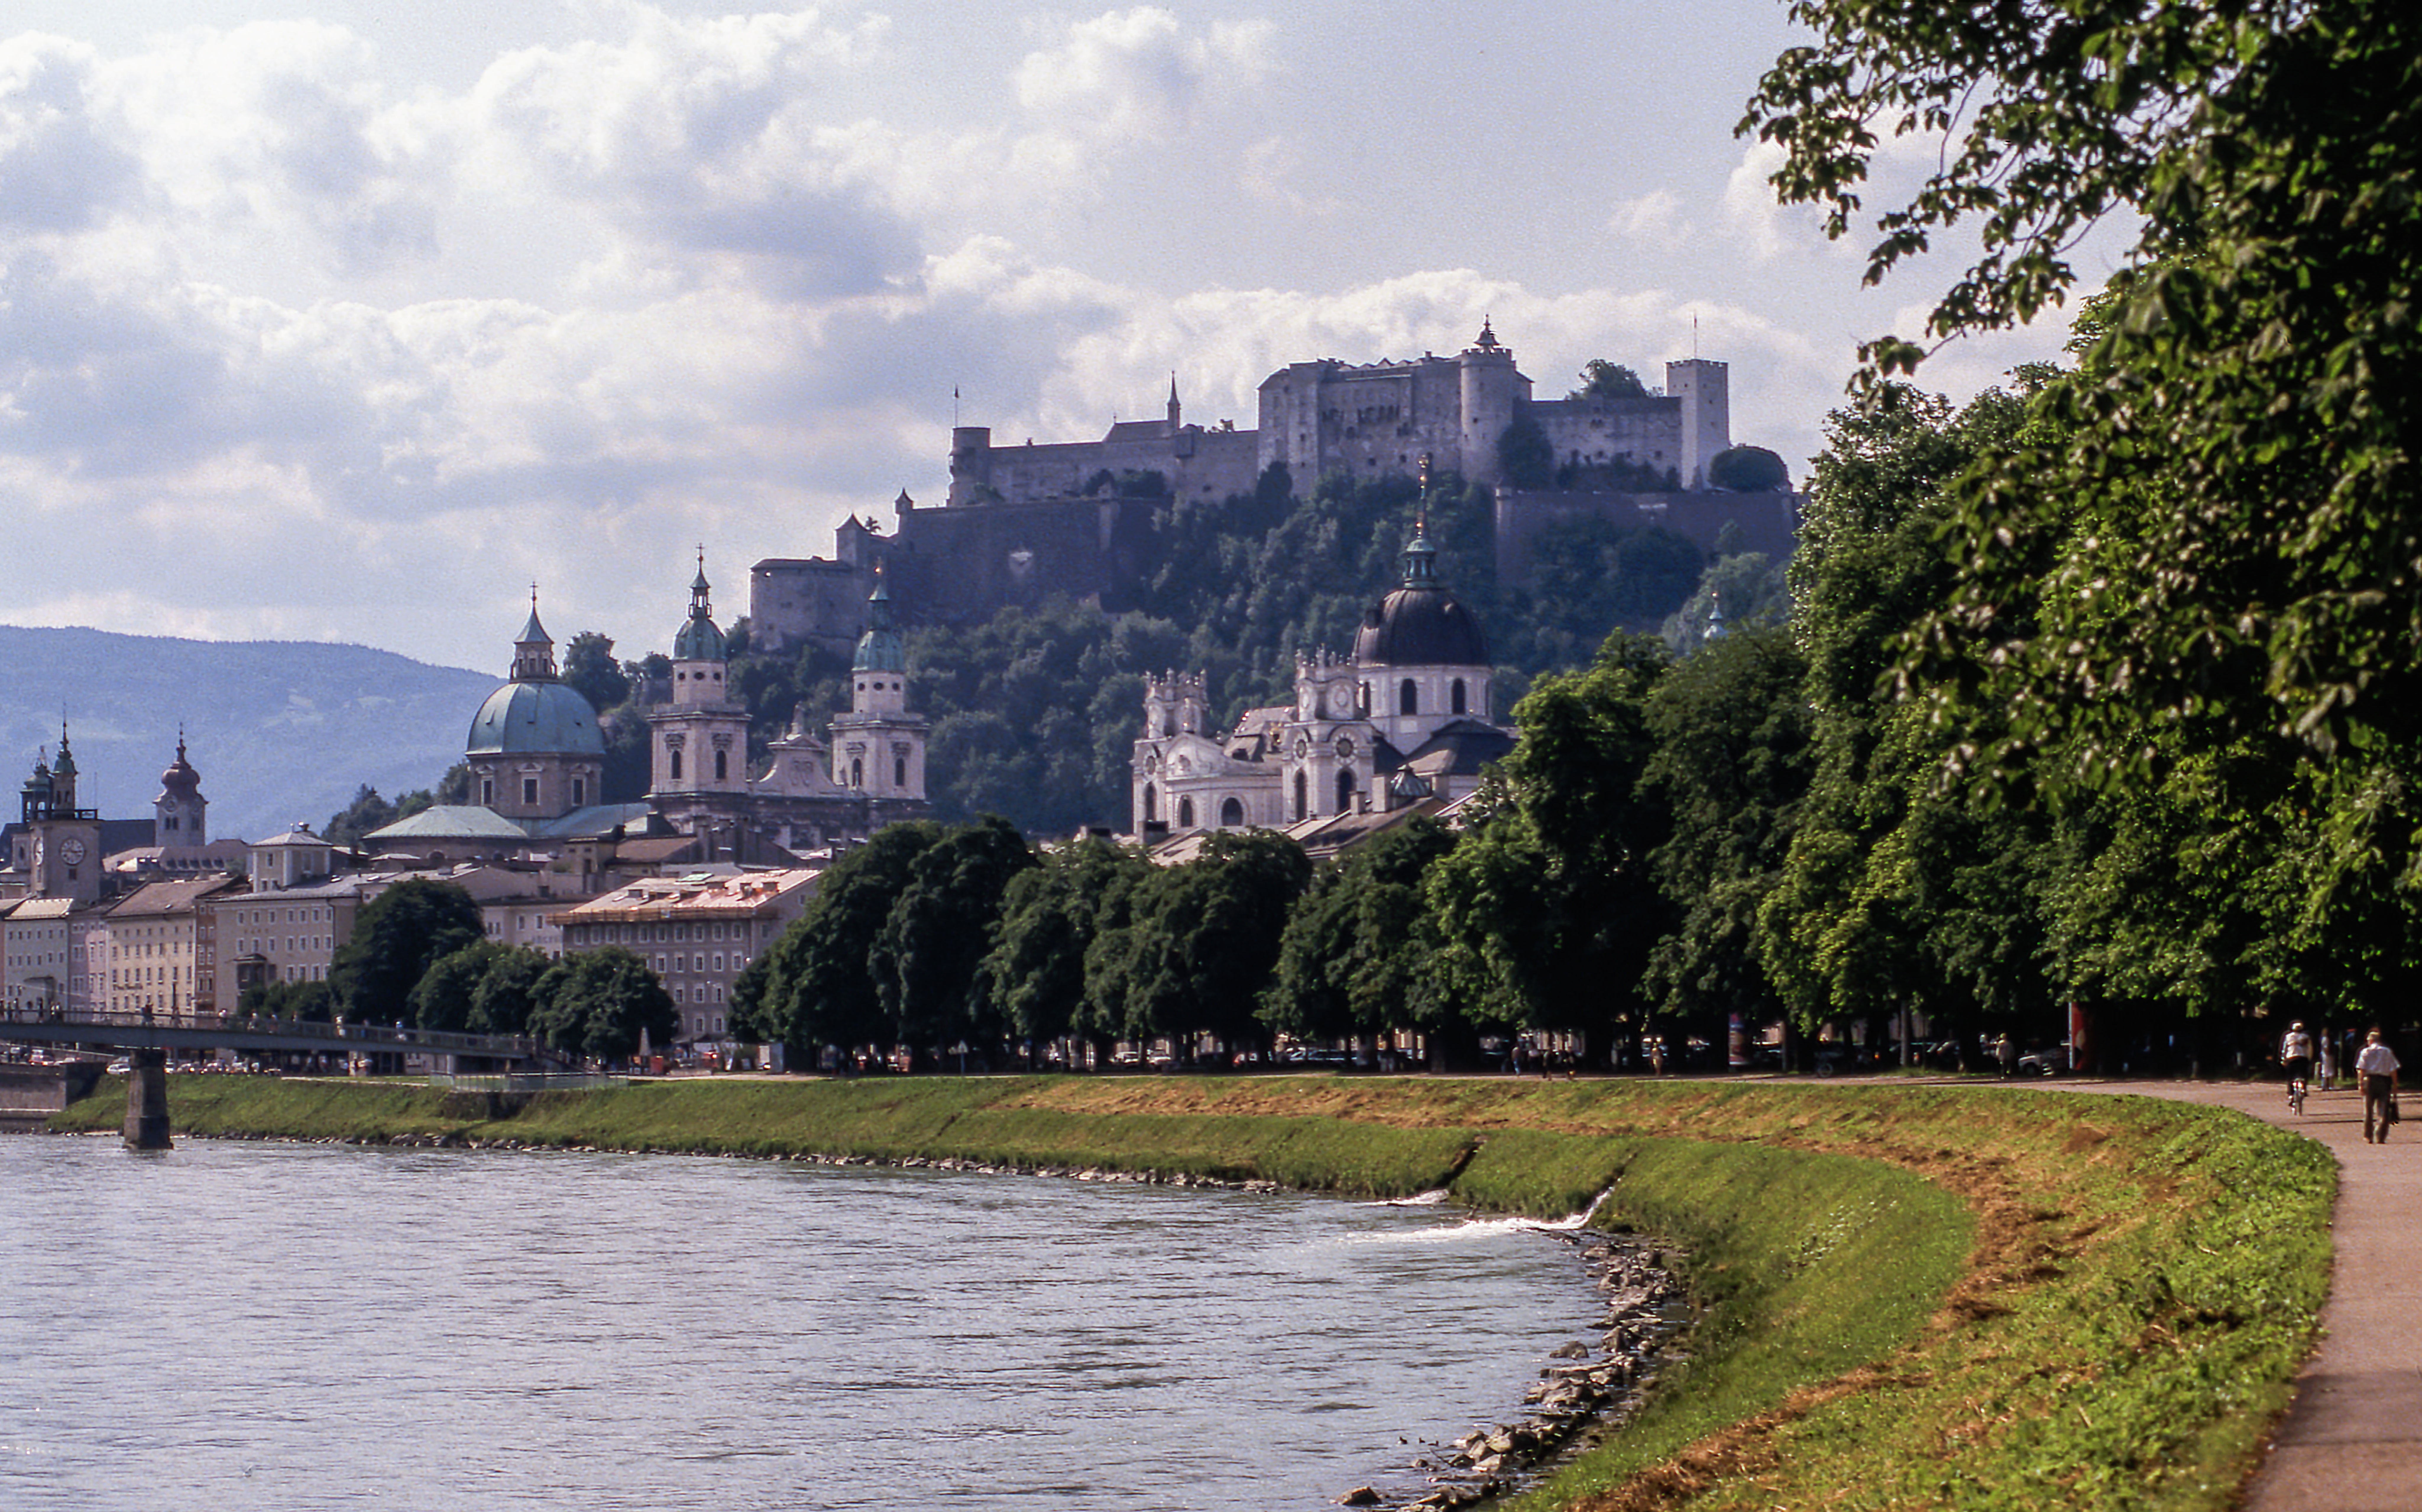
coast, town, river, cityscape, panorama, cliff, bay, castle, tourism, terrain, waterway, landform, tours, geographical feature